Petr van Blokland

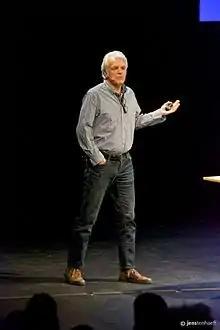
Petr van Blokland at TYPO Berlin in 2014.

Petr van Blokland (born 1956, Gouda) is a Dutch graphic designer, software author and typeface designer who lives in Delft.